USS Chicago (CA-136)

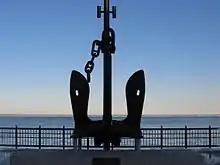
USS "Chicago" Anchor on display at Navy Pier

After a final readiness test and embarking five guests of the Secretary of the Navy, Chicago departed for another deployment on 6 November 1971 under the command of Captain Thomas William McNamara. After a weekend stop at Pearl Harbor, where the passengers were debarked, the ship stopped at Guam and Subic Bay before arriving in the Gulf of Tonkin PIRAZ station on 6 December. "Chicago" left PIRAZ station on 28 December to celebrate the new year in Singapore, and briefly crossed the equator on 4 January for a line-crossing ceremony at 105° 30 east. "Chicago" then spent a week in Subic Bay before resuming PIRAZ station from 18 January to 10 February. "Chicago" launched four RIM-8H Talos-ARM anti-radar homing missiles against North Vietnamese shore-based radar stations in February and March, but no hits were registered. After a few days in Subic Bay, radar surveillance and air coordination continued on PIRAZ station from 3 March until leaving on 21 March to visit Hong Kong. The cruiser set course for San Diego before being recalled to PIRAZ station on 3 April 1972 in response to the North Vietnamese Army's invasion of the south.